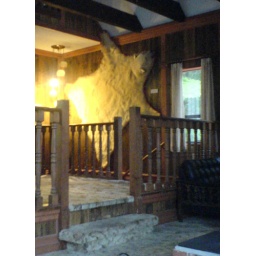
Photo of the polar bear on the wall in Trapper's Cabin